Structural steel

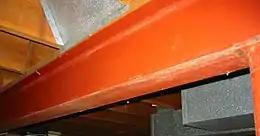
A steel I-beam used to support timber joists

Sections can be hot or cold rolled, or fabricated by welding together flat or bent plates.